Broadway or Bust

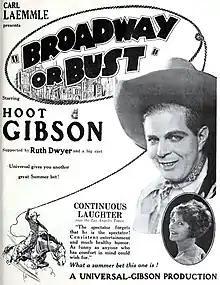
Advertisement

Broadway or Bust is a 1924 American silent Western comedy film directed by Edward Sedgwick and starring Hoot Gibson. It was produced and distributed by Universal Pictures.